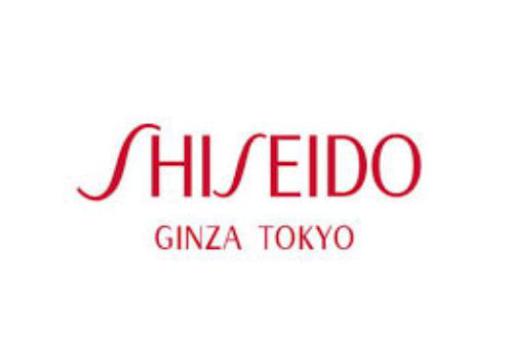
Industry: Necessities